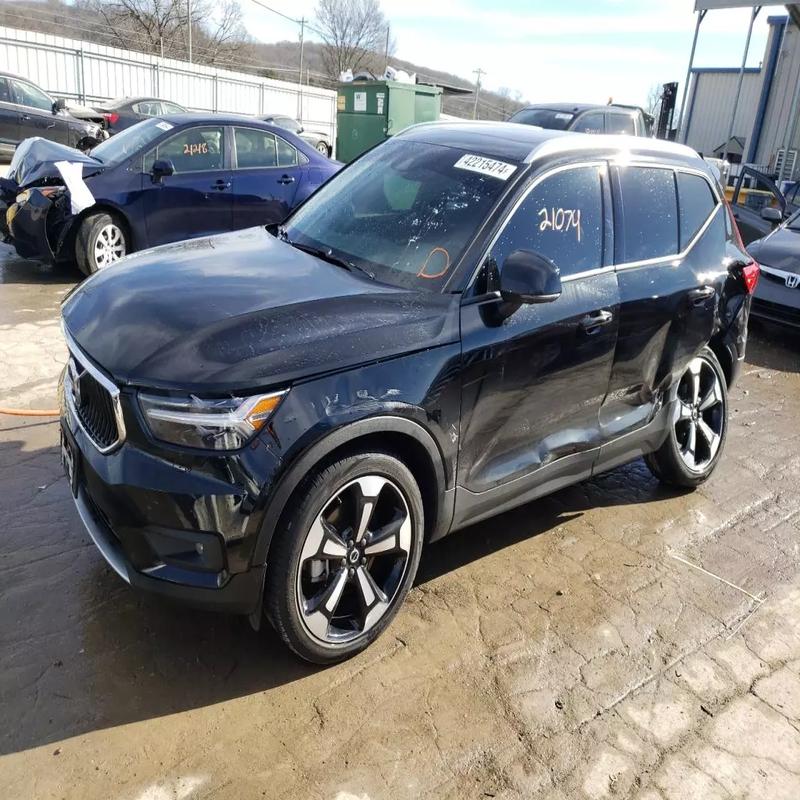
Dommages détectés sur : pare-choc avant, porte avant gauche, porte arrière gauche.
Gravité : mineur